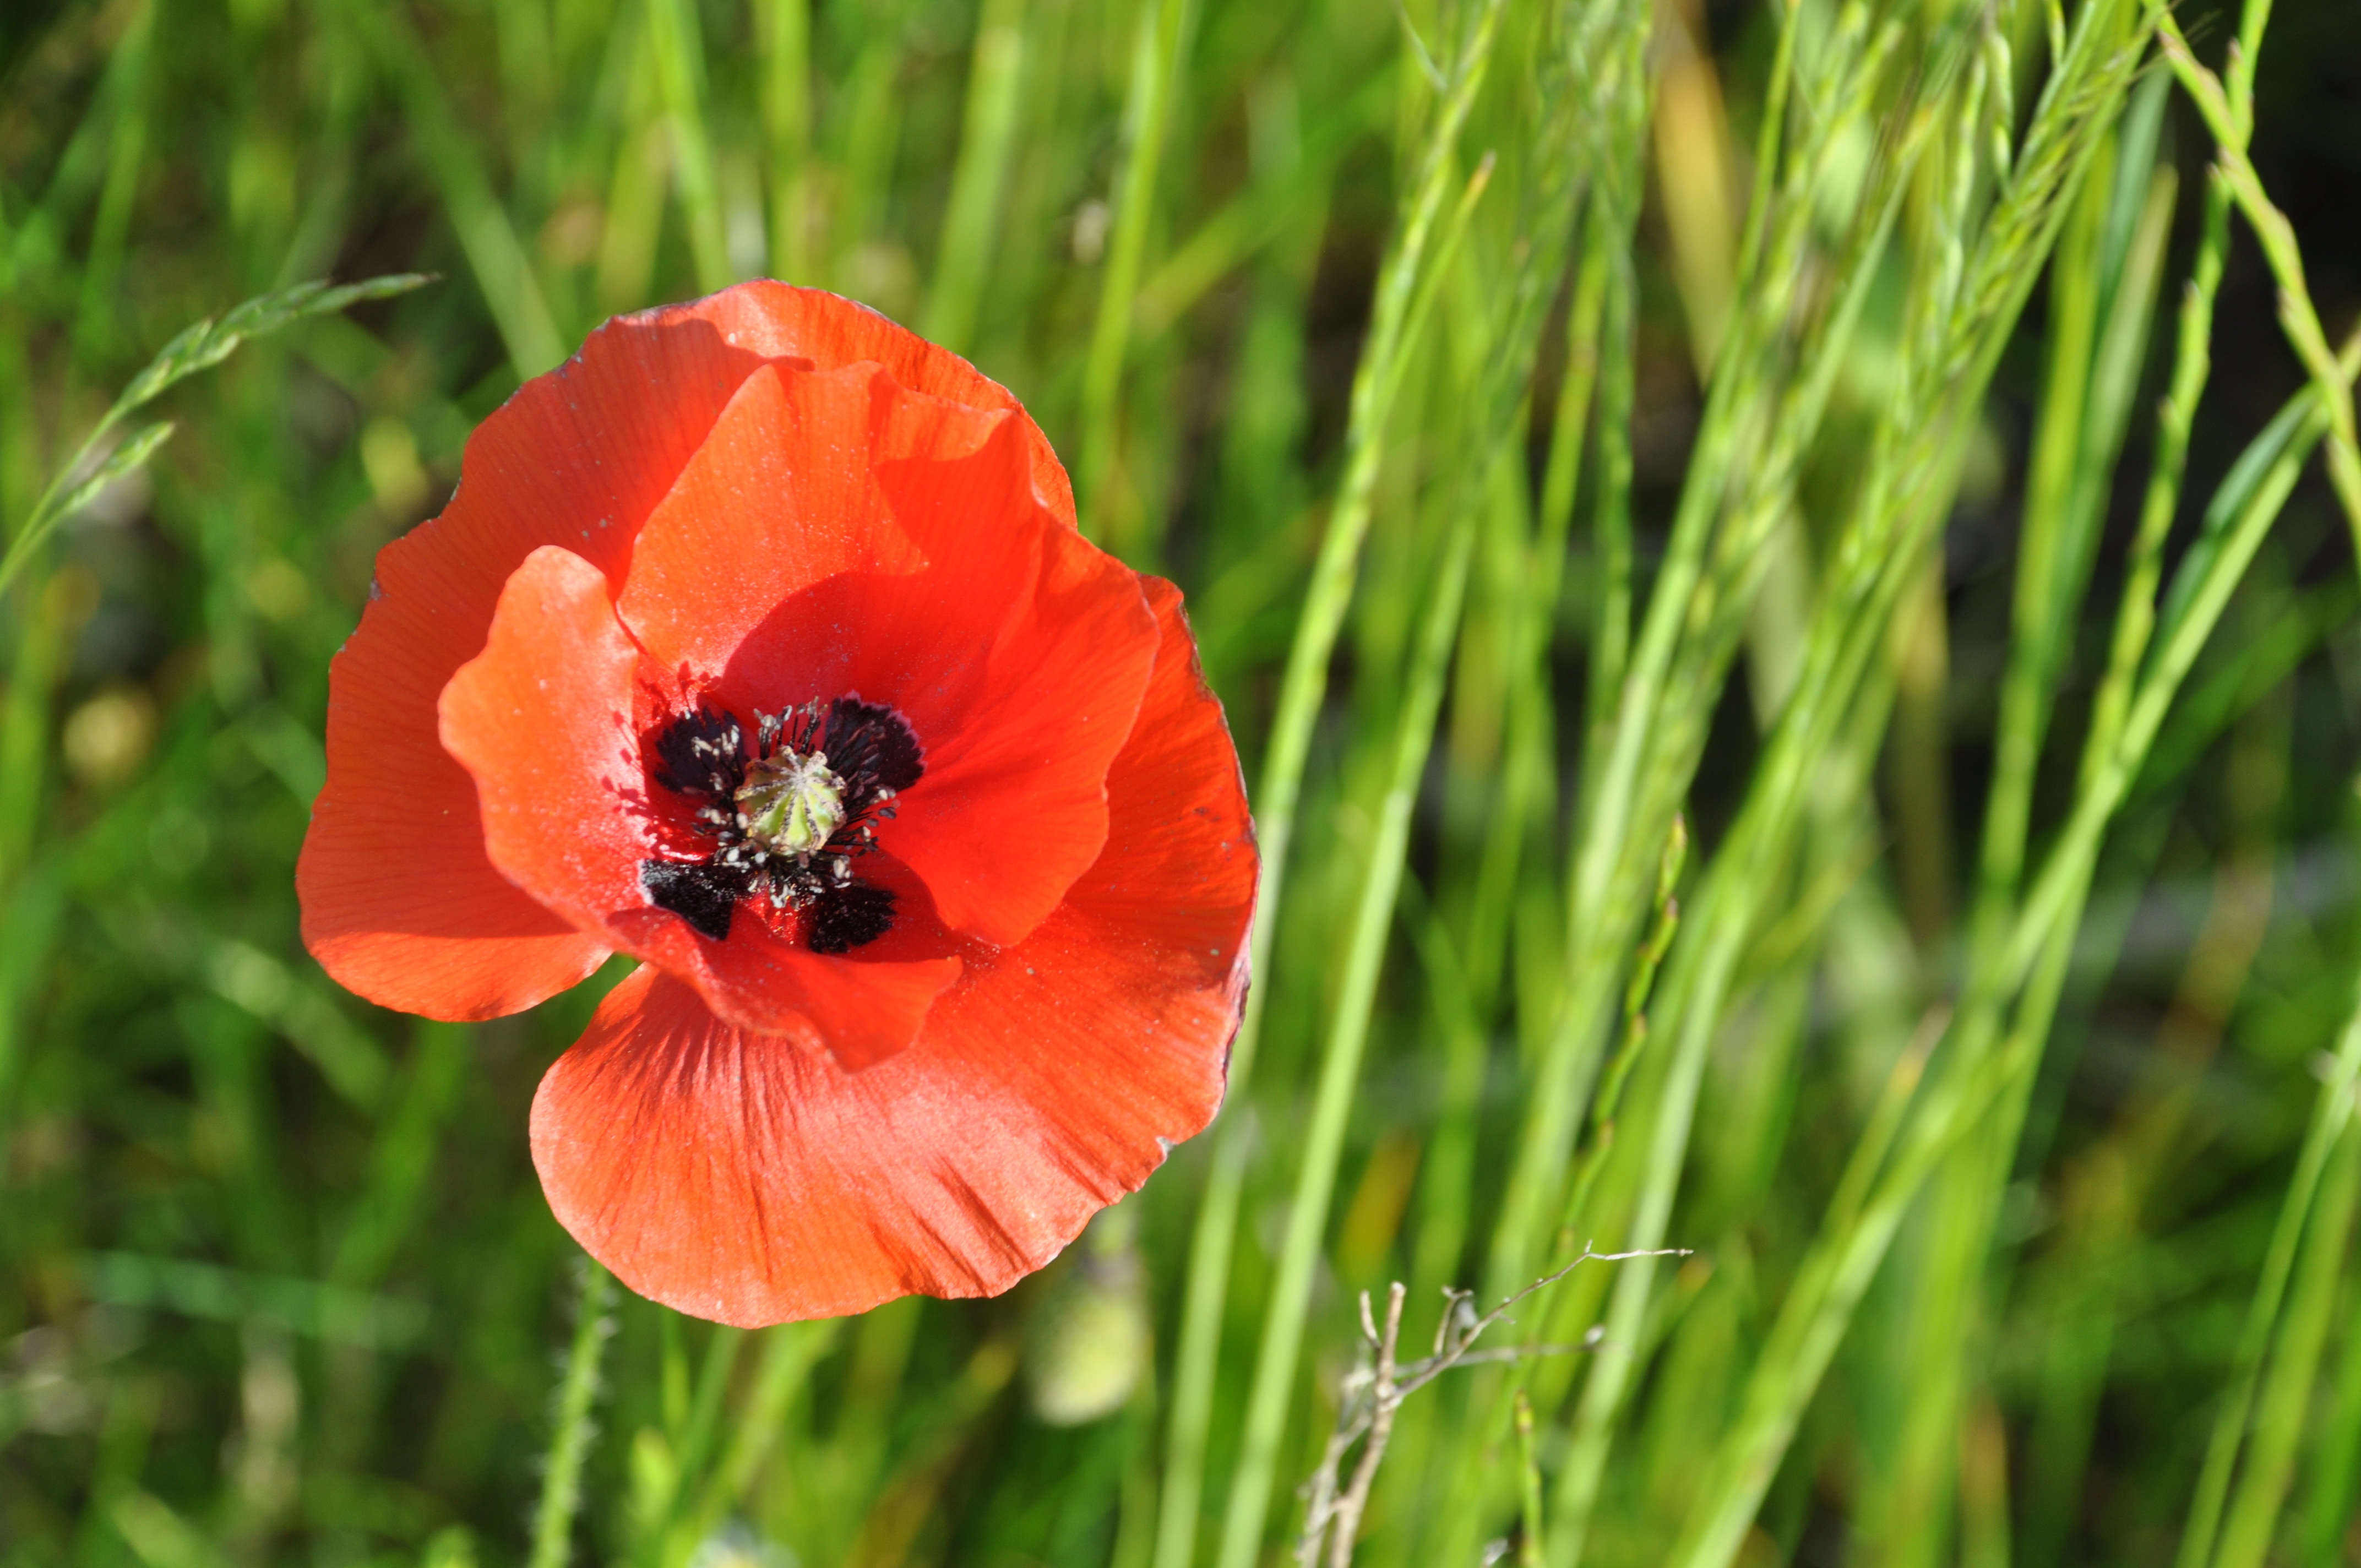
nature, grass, plant, field, meadow, prairie, flower, petal, country, summer, france, spring, red, garden, flora, wild flower, wildflower, flowers, red flower, wild flowers, poppy, pre, coquelicot, macro photography, red flowers, flowering plant, fleurs des champs, field of poppies, grass family, plant stem, land plant, poppy family